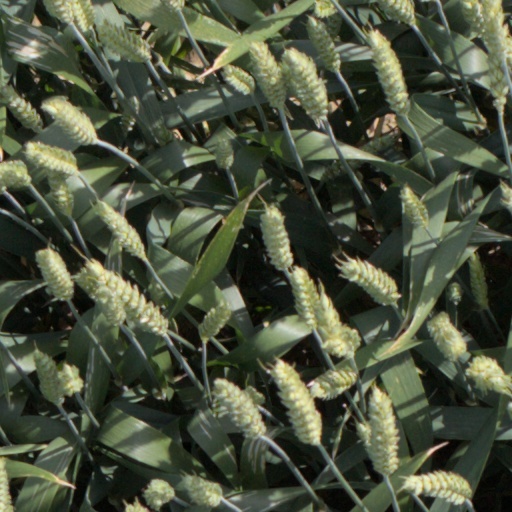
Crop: wheat